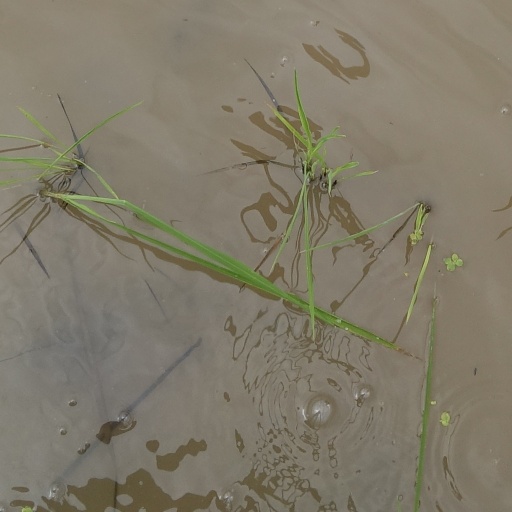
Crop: rice